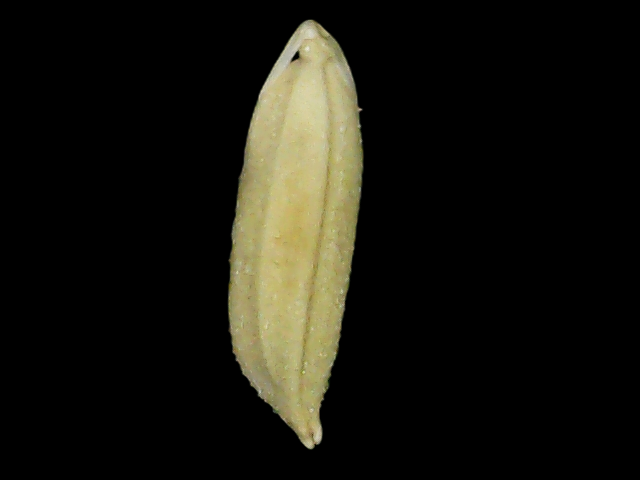
Rice variety: Bd85